Ferdinand Marcos

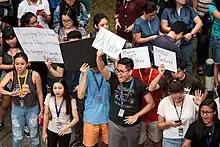
Students of the Ateneo de Manila University protesting the burial of Marcos

On August 21, 1983, opposition leader Benigno Aquino Jr. was assassinated on the tarmac at Manila International Airport. He had returned to the Philippines after three years in exile in the United States, where he had a heart bypass operation after Marcos allowed him to leave the Philippines to seek medical care. Prior to his heart surgery, Ninoy, along with his two co-accused, NPA leaders Bernabe Buscayno (Commander Dante) and Lt. Victor Corpuz, were sentenced to death by a military commission on charges of murder, illegal possession of firearms and subversion.